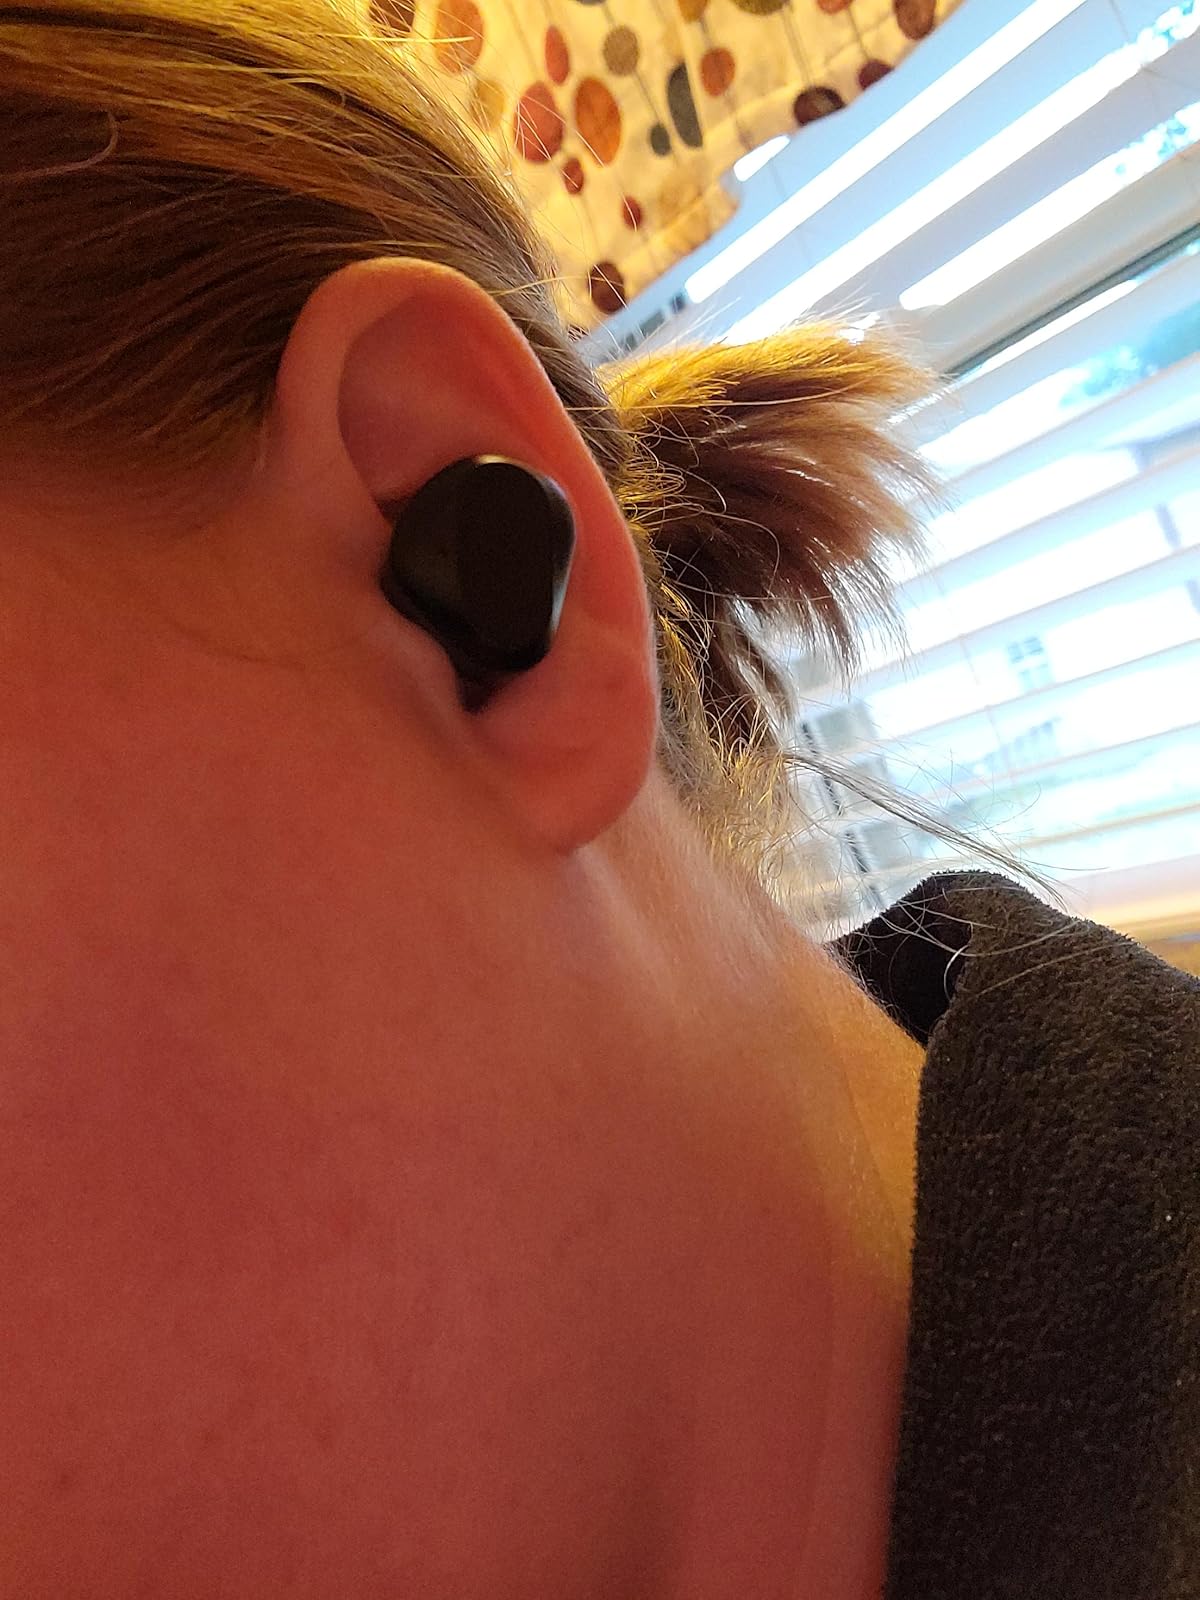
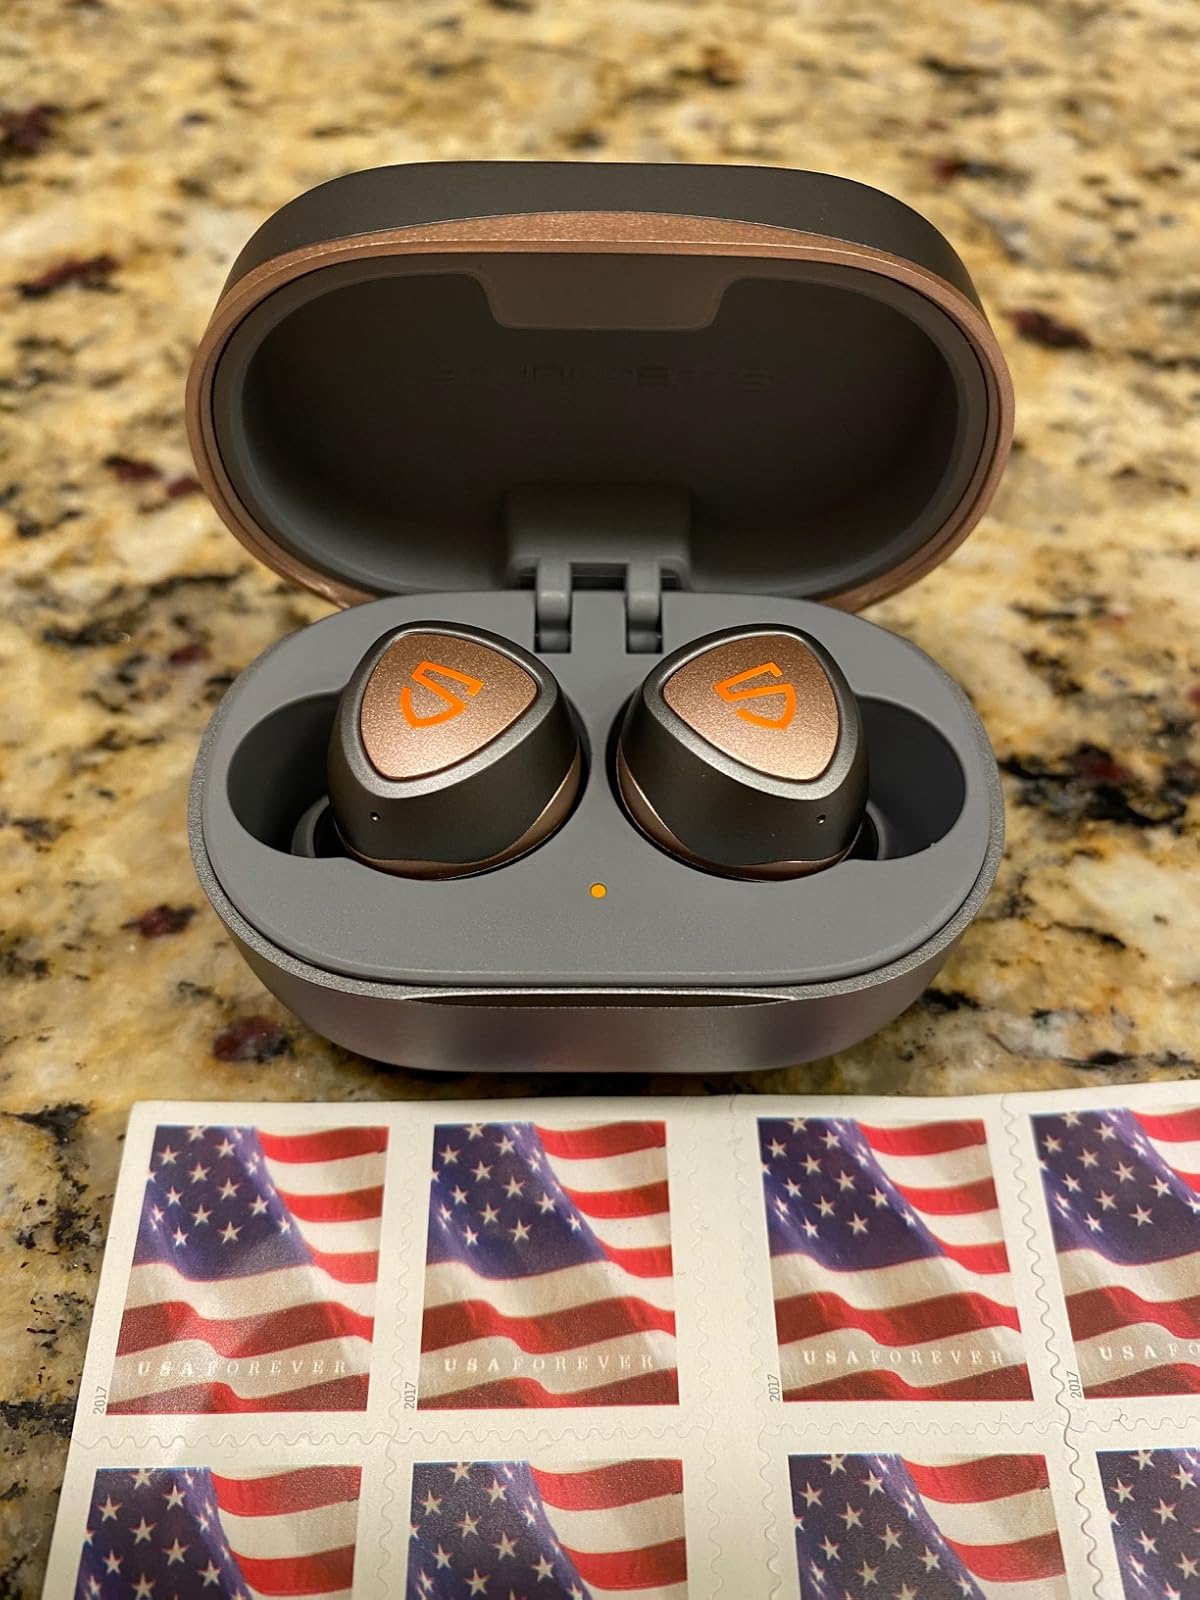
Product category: earbuds
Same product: no